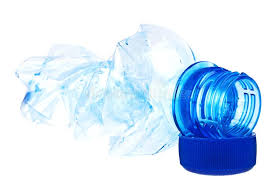
Waste category: plastic